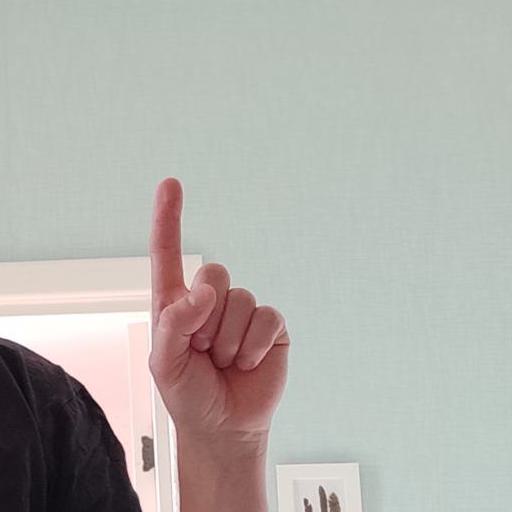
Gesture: one